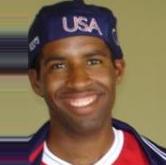
Age: 23